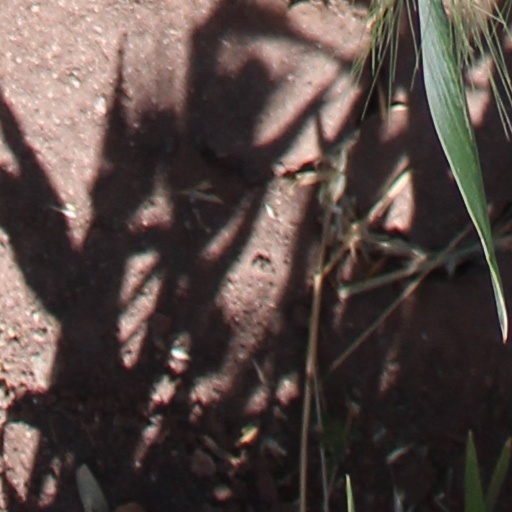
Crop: wheat